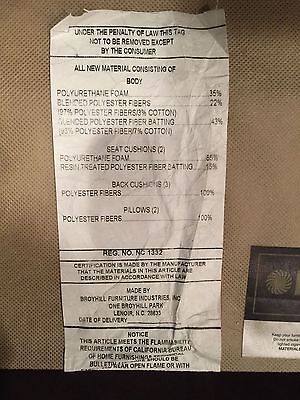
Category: sofa